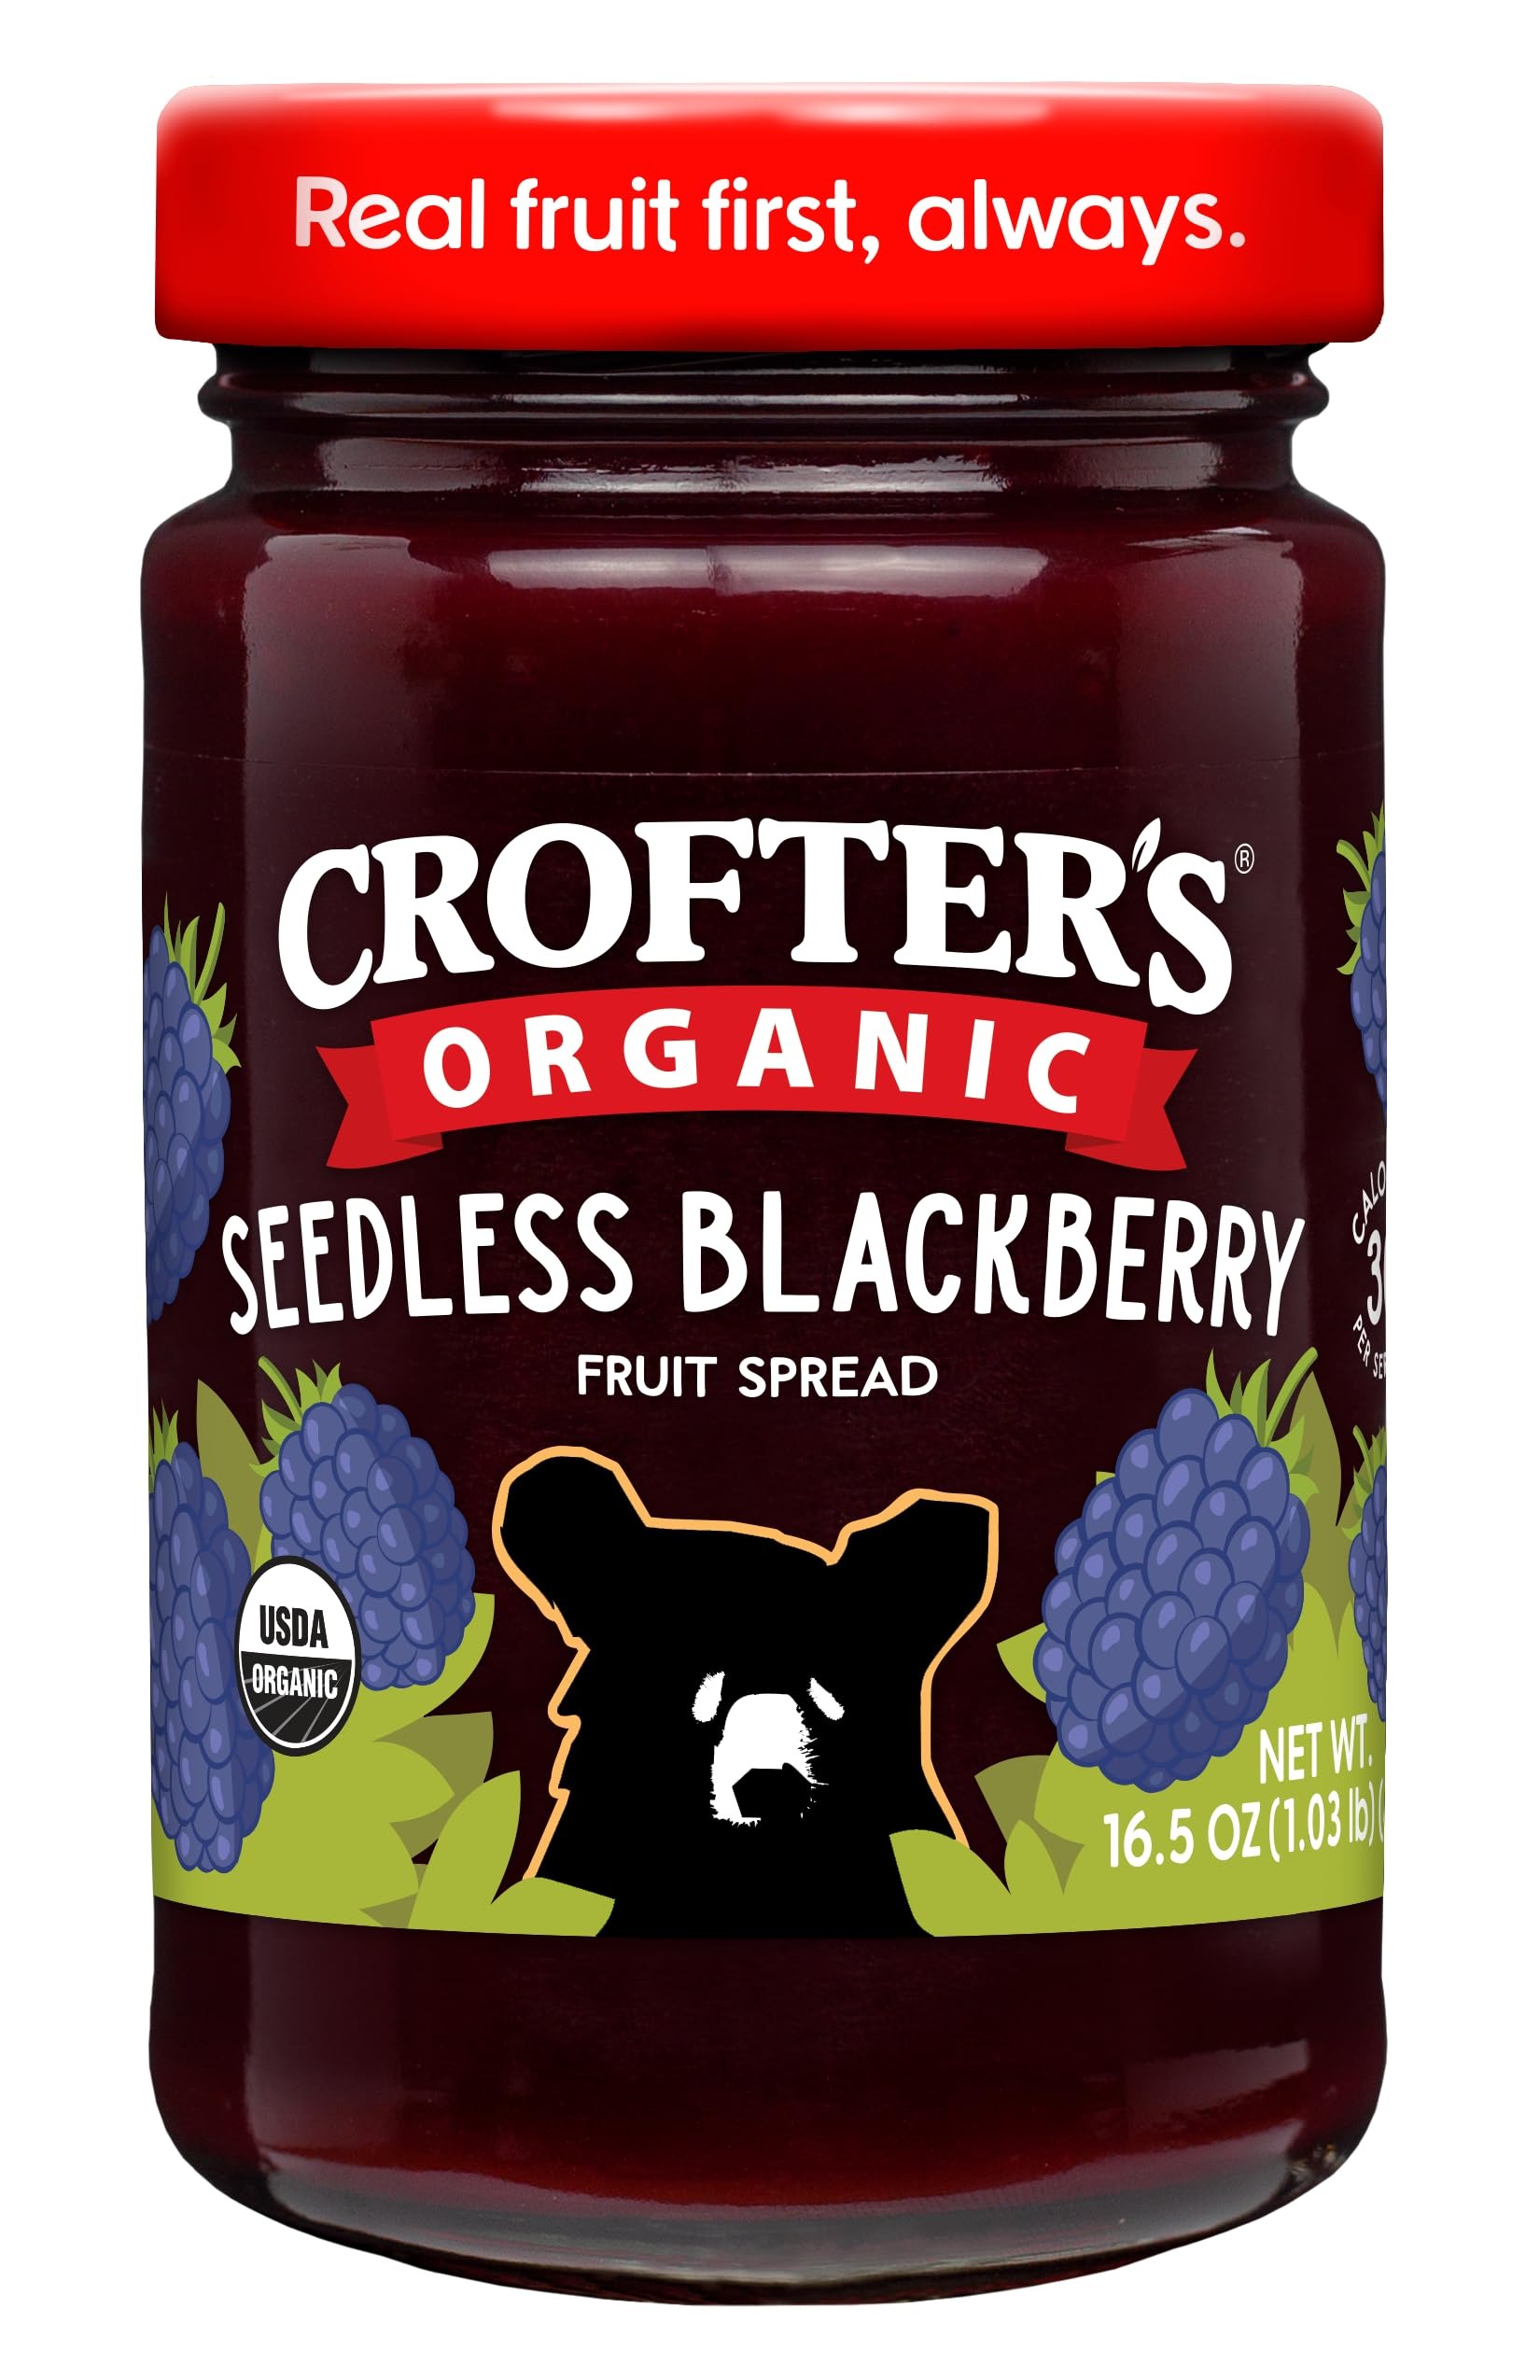
Item Name: Crofter's Organic Premium Spread, Seedless Blackberry, 16.5 oz Jar
Bullet Point 1: A sweet way to load up on dietary fiber and vitamin C
Bullet Point 2: The package weight of the product is 1.6 pounds
Bullet Point 3: Country of origin is Canada
Bullet Point 4: The package height of the product is 3 inches
Value: 16.5
Unit: Fl Oz

Price: 5.99